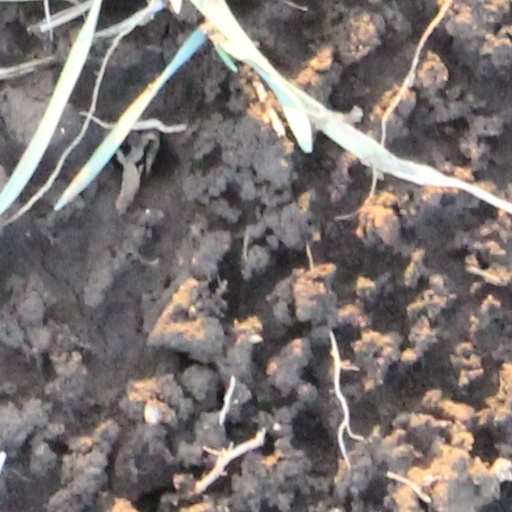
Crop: wheat